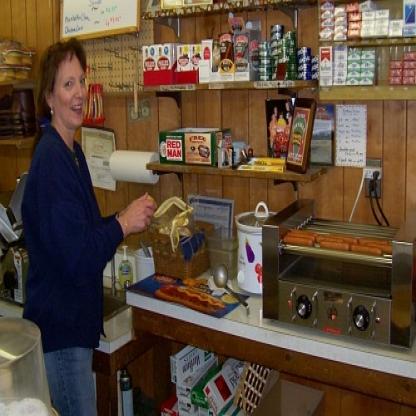
Scene: Indoor